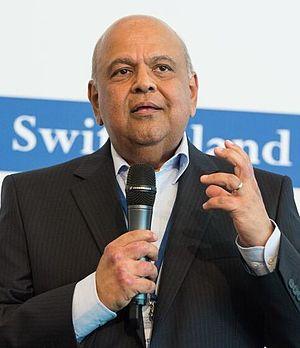
Le Ministre des Finances est un ministre du Gouvernement de l'Afrique du Sud qui est le chef politique de la Trésorerie Nationale. Le Ministre des Finances est responsable de la gestion financière des affaires de l'état, de l'élaboration du budget et l'élaboration de la politiques économiques. Le Ministre des Finances est également responsable de l'institut national de la statistique et du service des impôts.
Les ministres des entreprises publiques d'Afrique du Sud sont chargés de superviser ou de surveiller la gestion des entreprises publiques dont l’État sud-africain est actionnaire dans des secteurs clés de l'économie telle que la défense, l'énergie, les forêts, l'exploitation minière et les transports.
Pravin Jamnadas Gordhan, né le 12 avril 1949, est un homme politique sud-africain, membre du Congrès national africain et ministre des Finances de 2009 à 2014 et de 2015 à 2017 dans le gouvernement Zuma.